Answer in natural language. Considering the relative positions, where is Doorway (highlighted by a blue box) with respect to brown square dresser (highlighted by a green box)? Choose between the following options: left or right
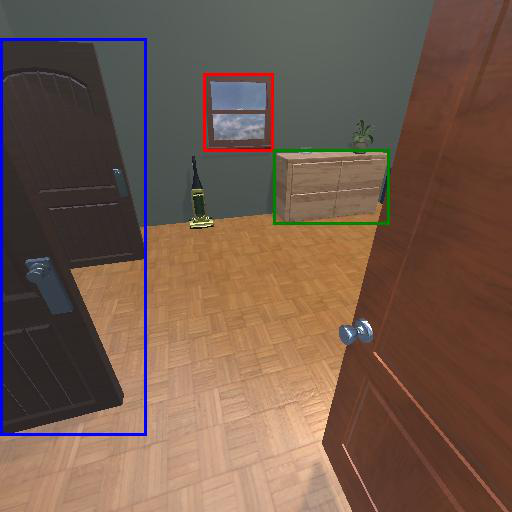
<answer>left</answer>